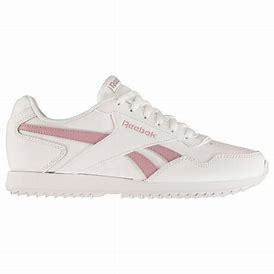
Brand: Reebok
Model: Royal Glide Ripple Clip